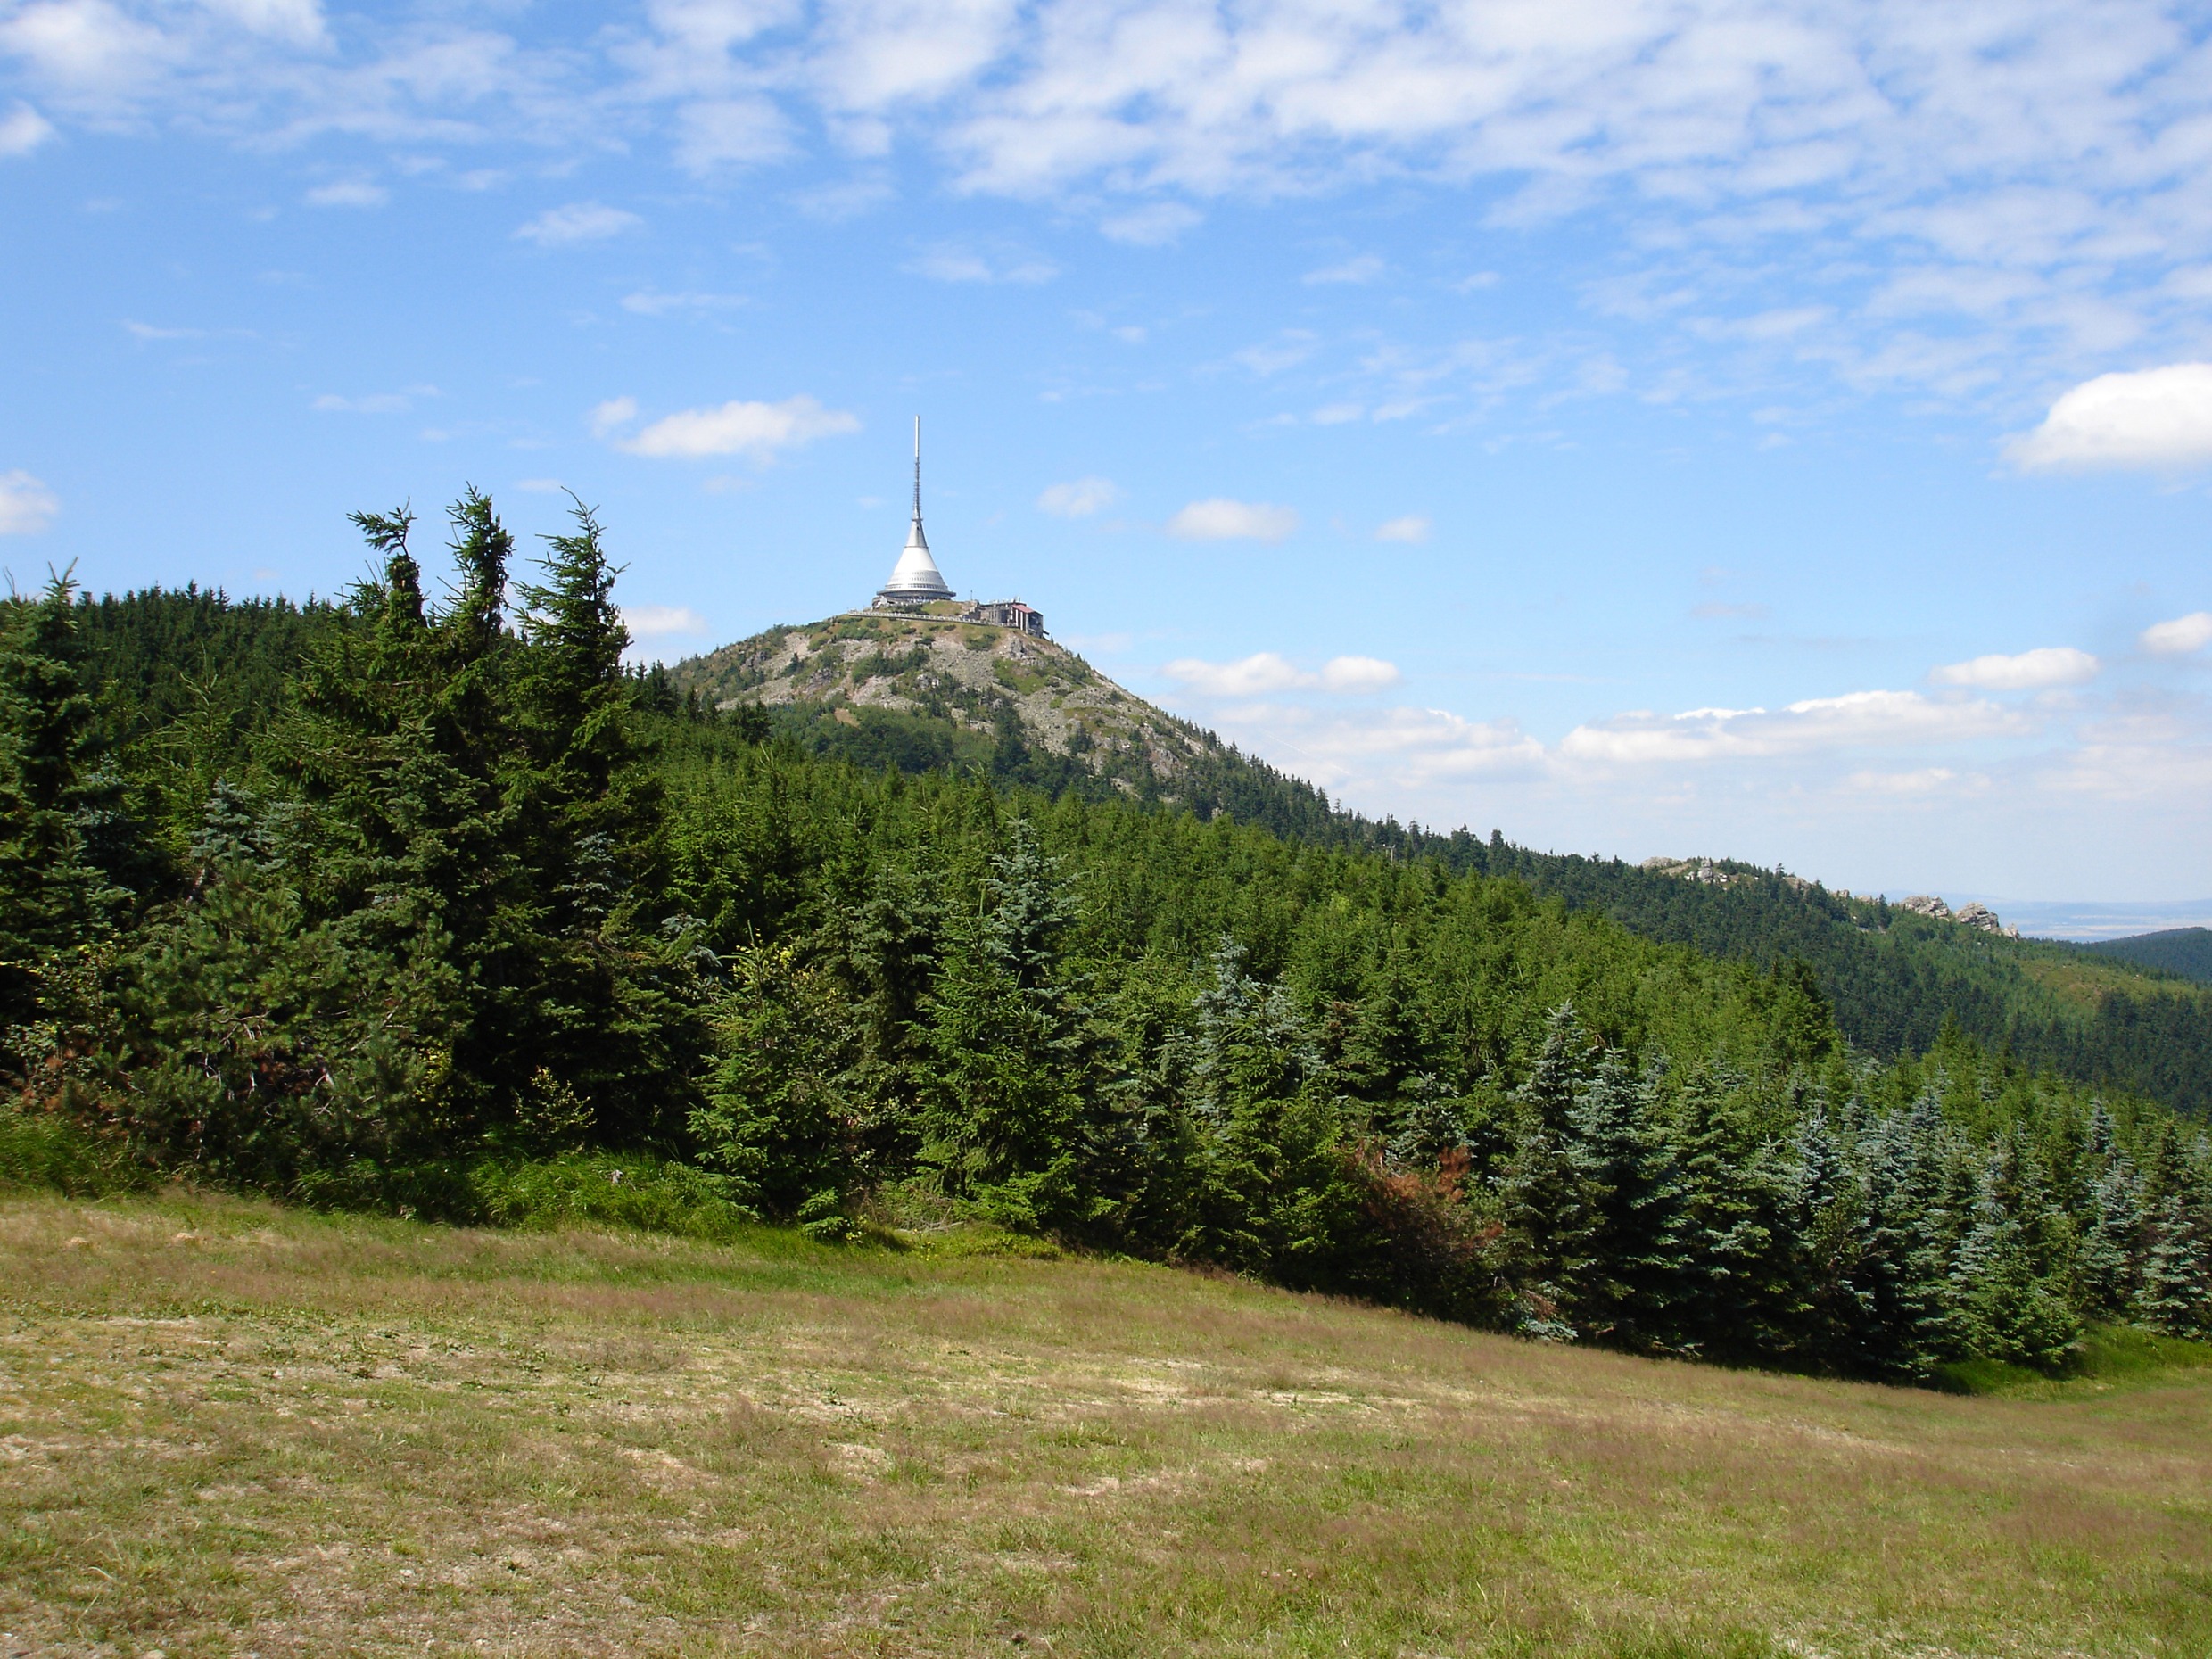
tree, forest, wilderness, mountain, trail, meadow, hill, mountain range, lookout, ridge, mountains, grassland, plateau, fell, habitat, bohemia, ecosystem, rural area, biome, natural environment, geographical feature, mountainous landforms, je t d